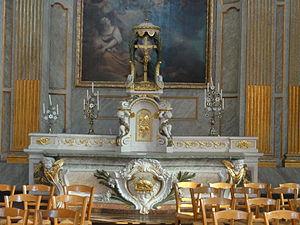
Ancien maître-autel, aujourd'hui dans le croisillon nord.
L'église Saint-Étienne de Beauvais est une église catholique paroissiale située à Beauvais, chef-lieu du département de l'Oise, rue de l'Étamine. Sa fondation à la fin du IIIᵉ siècle est due à saint Firmin. L'on ignore son premier vocable, mais elle a longtemps été dédiée à saint Vaast d'Arras, et un chapitre a existé sous ce titre de 1072 à 1742. Même avant le début de la construction de l'église actuelle au début du XIIᵉ siècle, l'église Saint-Étienne est le centre de la vie municipale, et bien que située en dehors de la cité épiscopale, sa paroisse est l'une des plus importantes de la ville. Sa nef et son transept sont de style roman, hormis les deux premières travées de la nef reconstruites après un incendie à la fin du XIIᵉ siècle, et les murs orientaux du transept en grande partie remaniés au XVIᵉ siècle. Dans la nef, l'on trouve une élévation à trois étages avec triforium. Le voûtement d'ogives des bas-côtés a vraisemblablement commencé vers 1120, mais l'on suppose que le chœur roman terminé avant cette date était voûté d'ogives dès le départ.